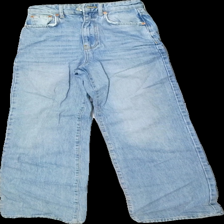
View: front
Type: Jeans
Category: Ladies
Brand: Gina Tricot
Colors: Blue
Material: 100% Cotton
Cut: Regular
Season: All
Trend: Denim
Stains: Minor
Damage: stain
Damage location: bottom left
Price range: 100-150
Recommended usage: Reuse
Description: blue jeans